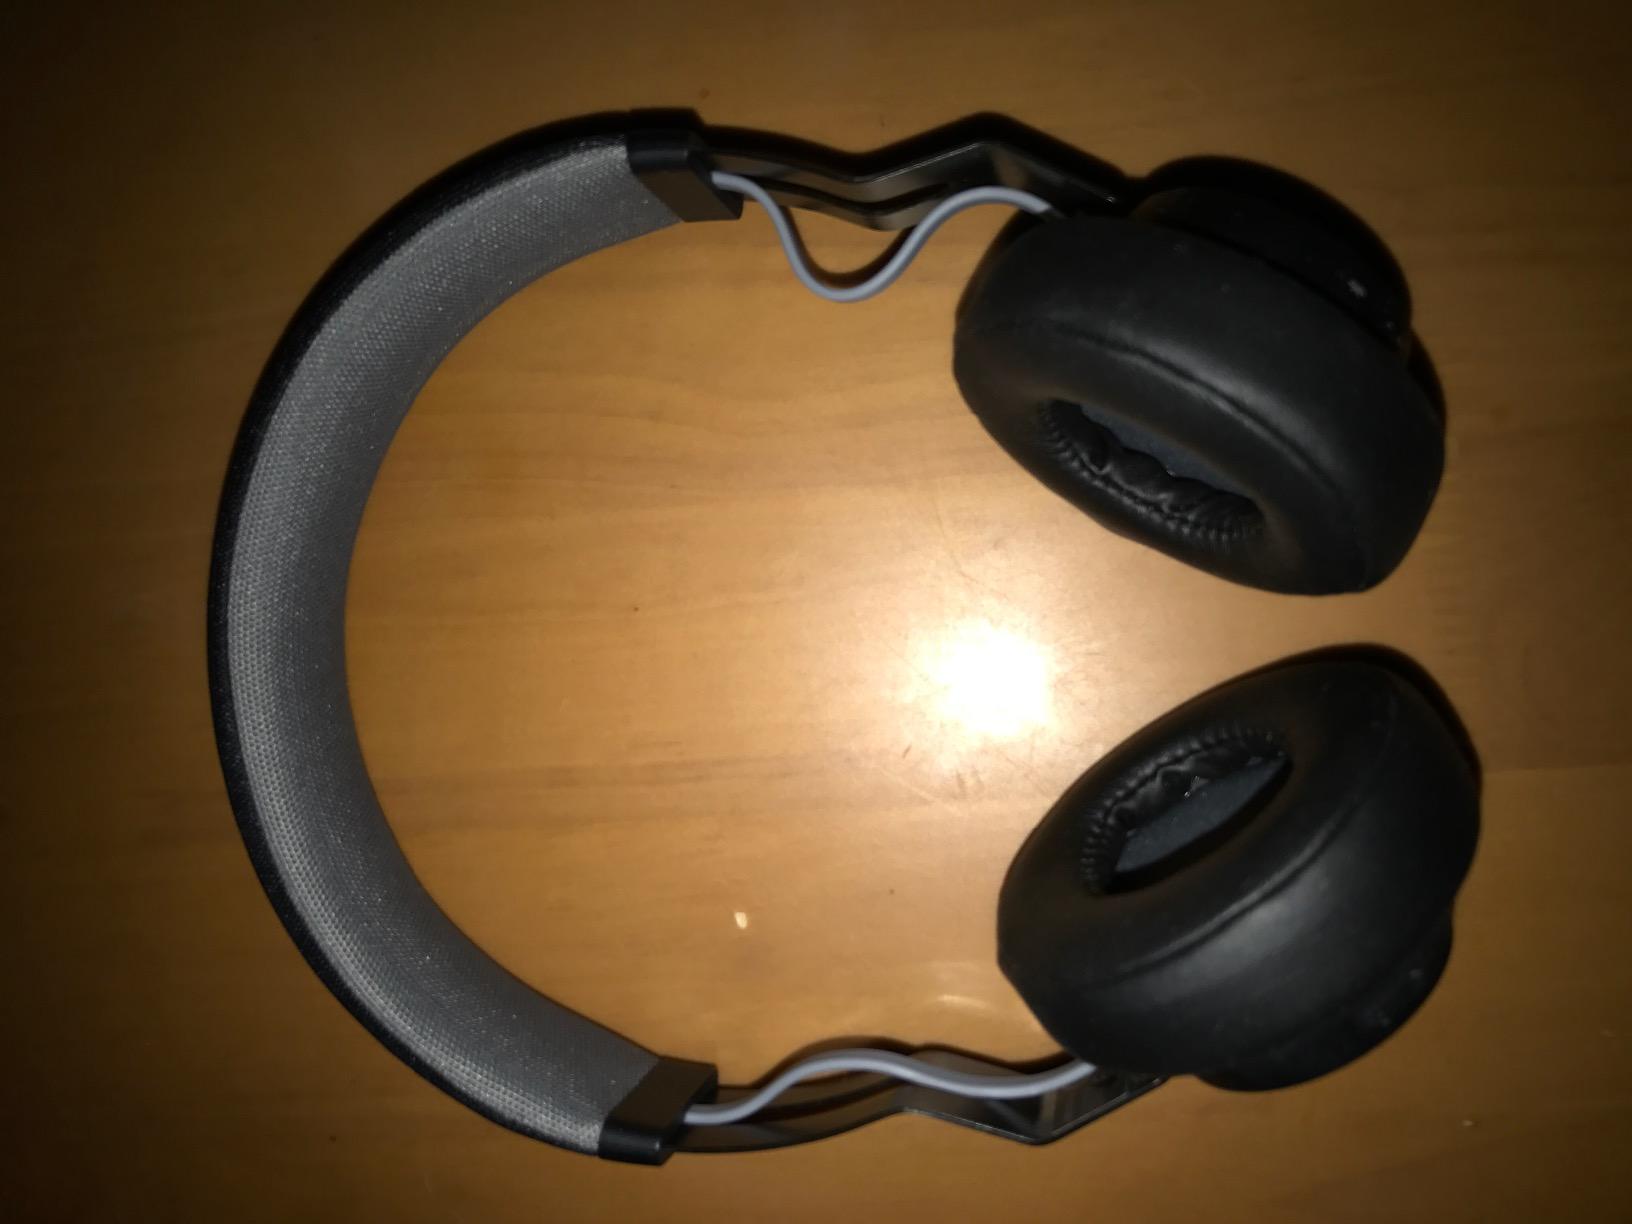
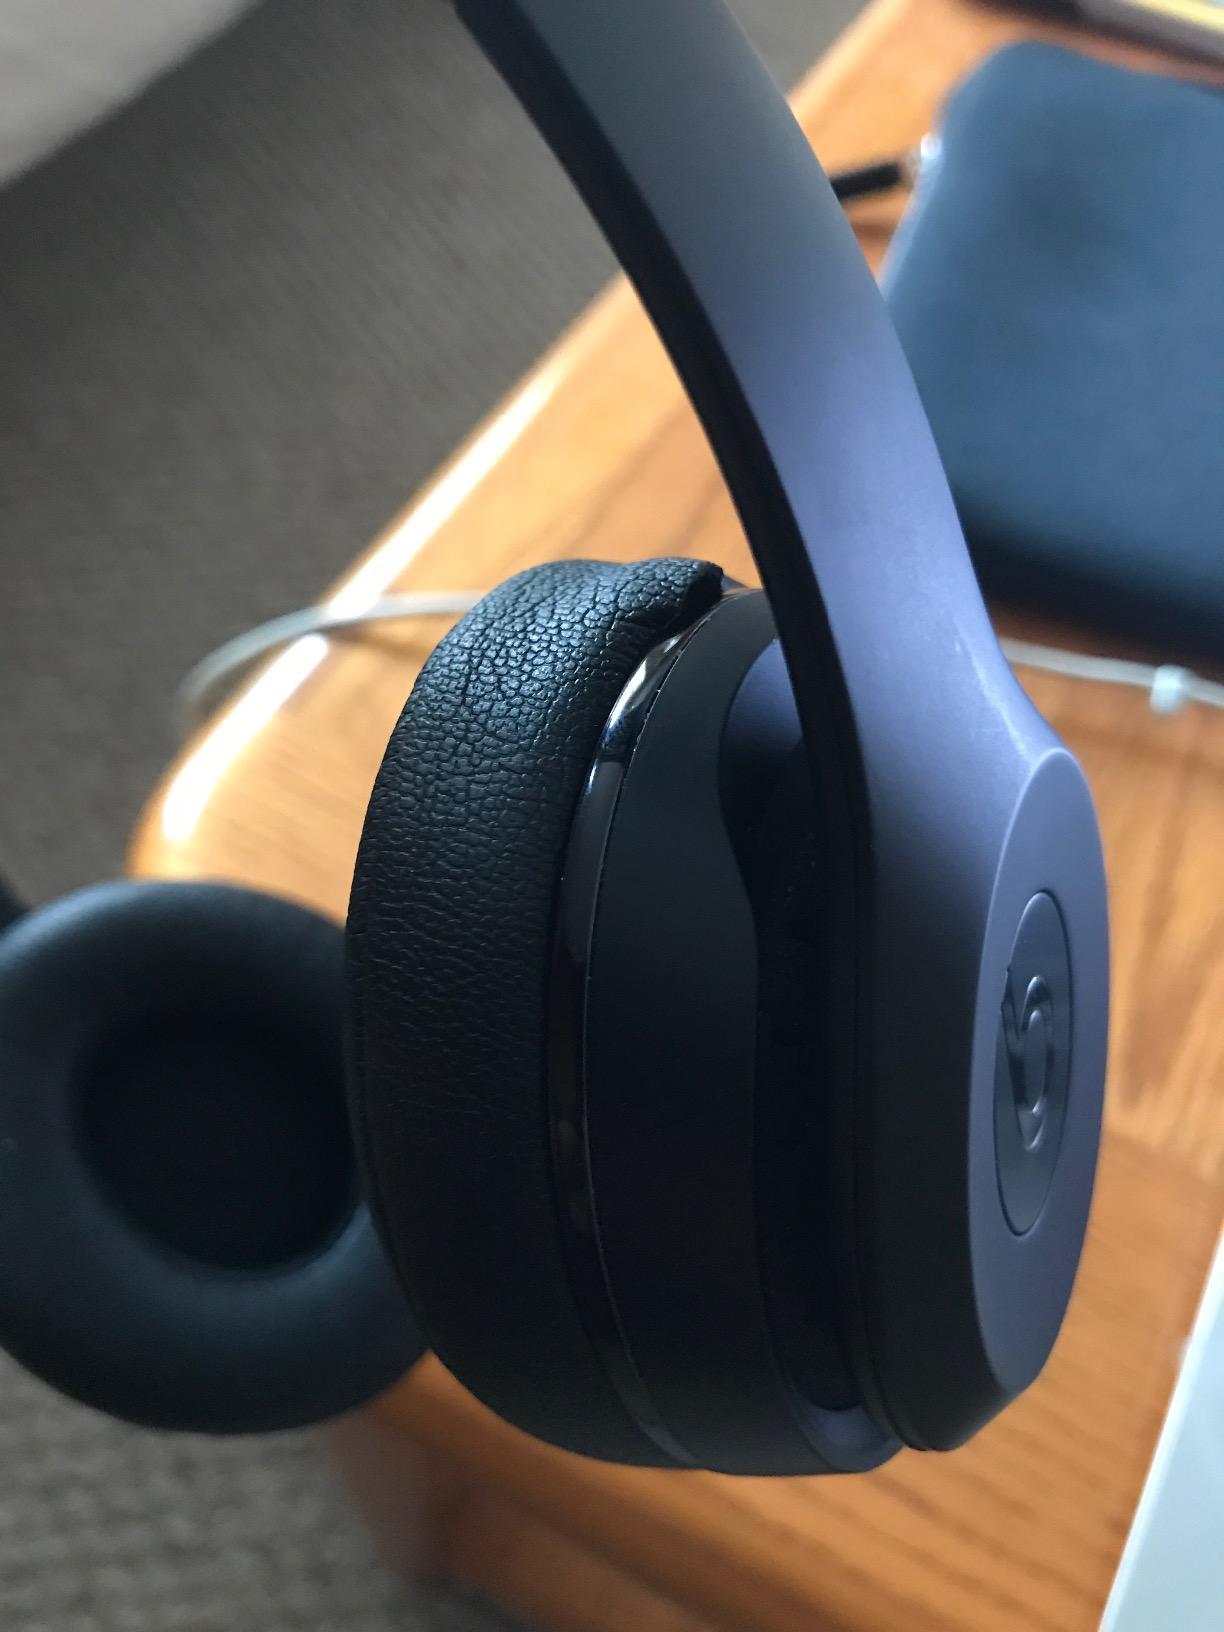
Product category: headphones
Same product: no